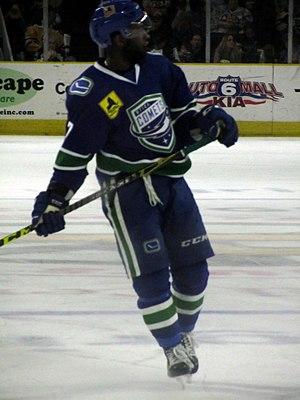
Jordan-Carmichael Subban est un joueur professionnel canadien de hockey sur glace. Il évolue au poste de défenseur. Il est le frère de Pernell Karl Subban et de Malcolm Subban.